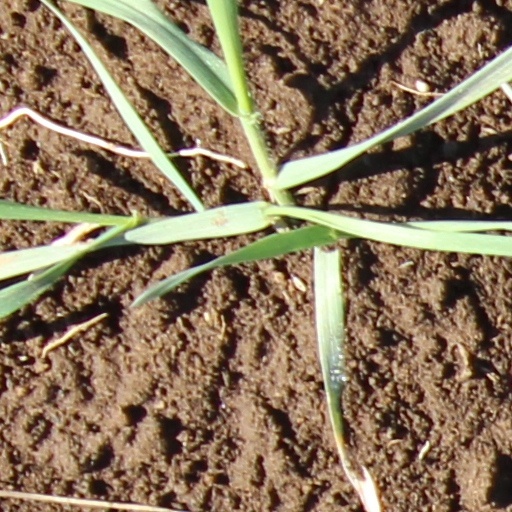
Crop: wheat